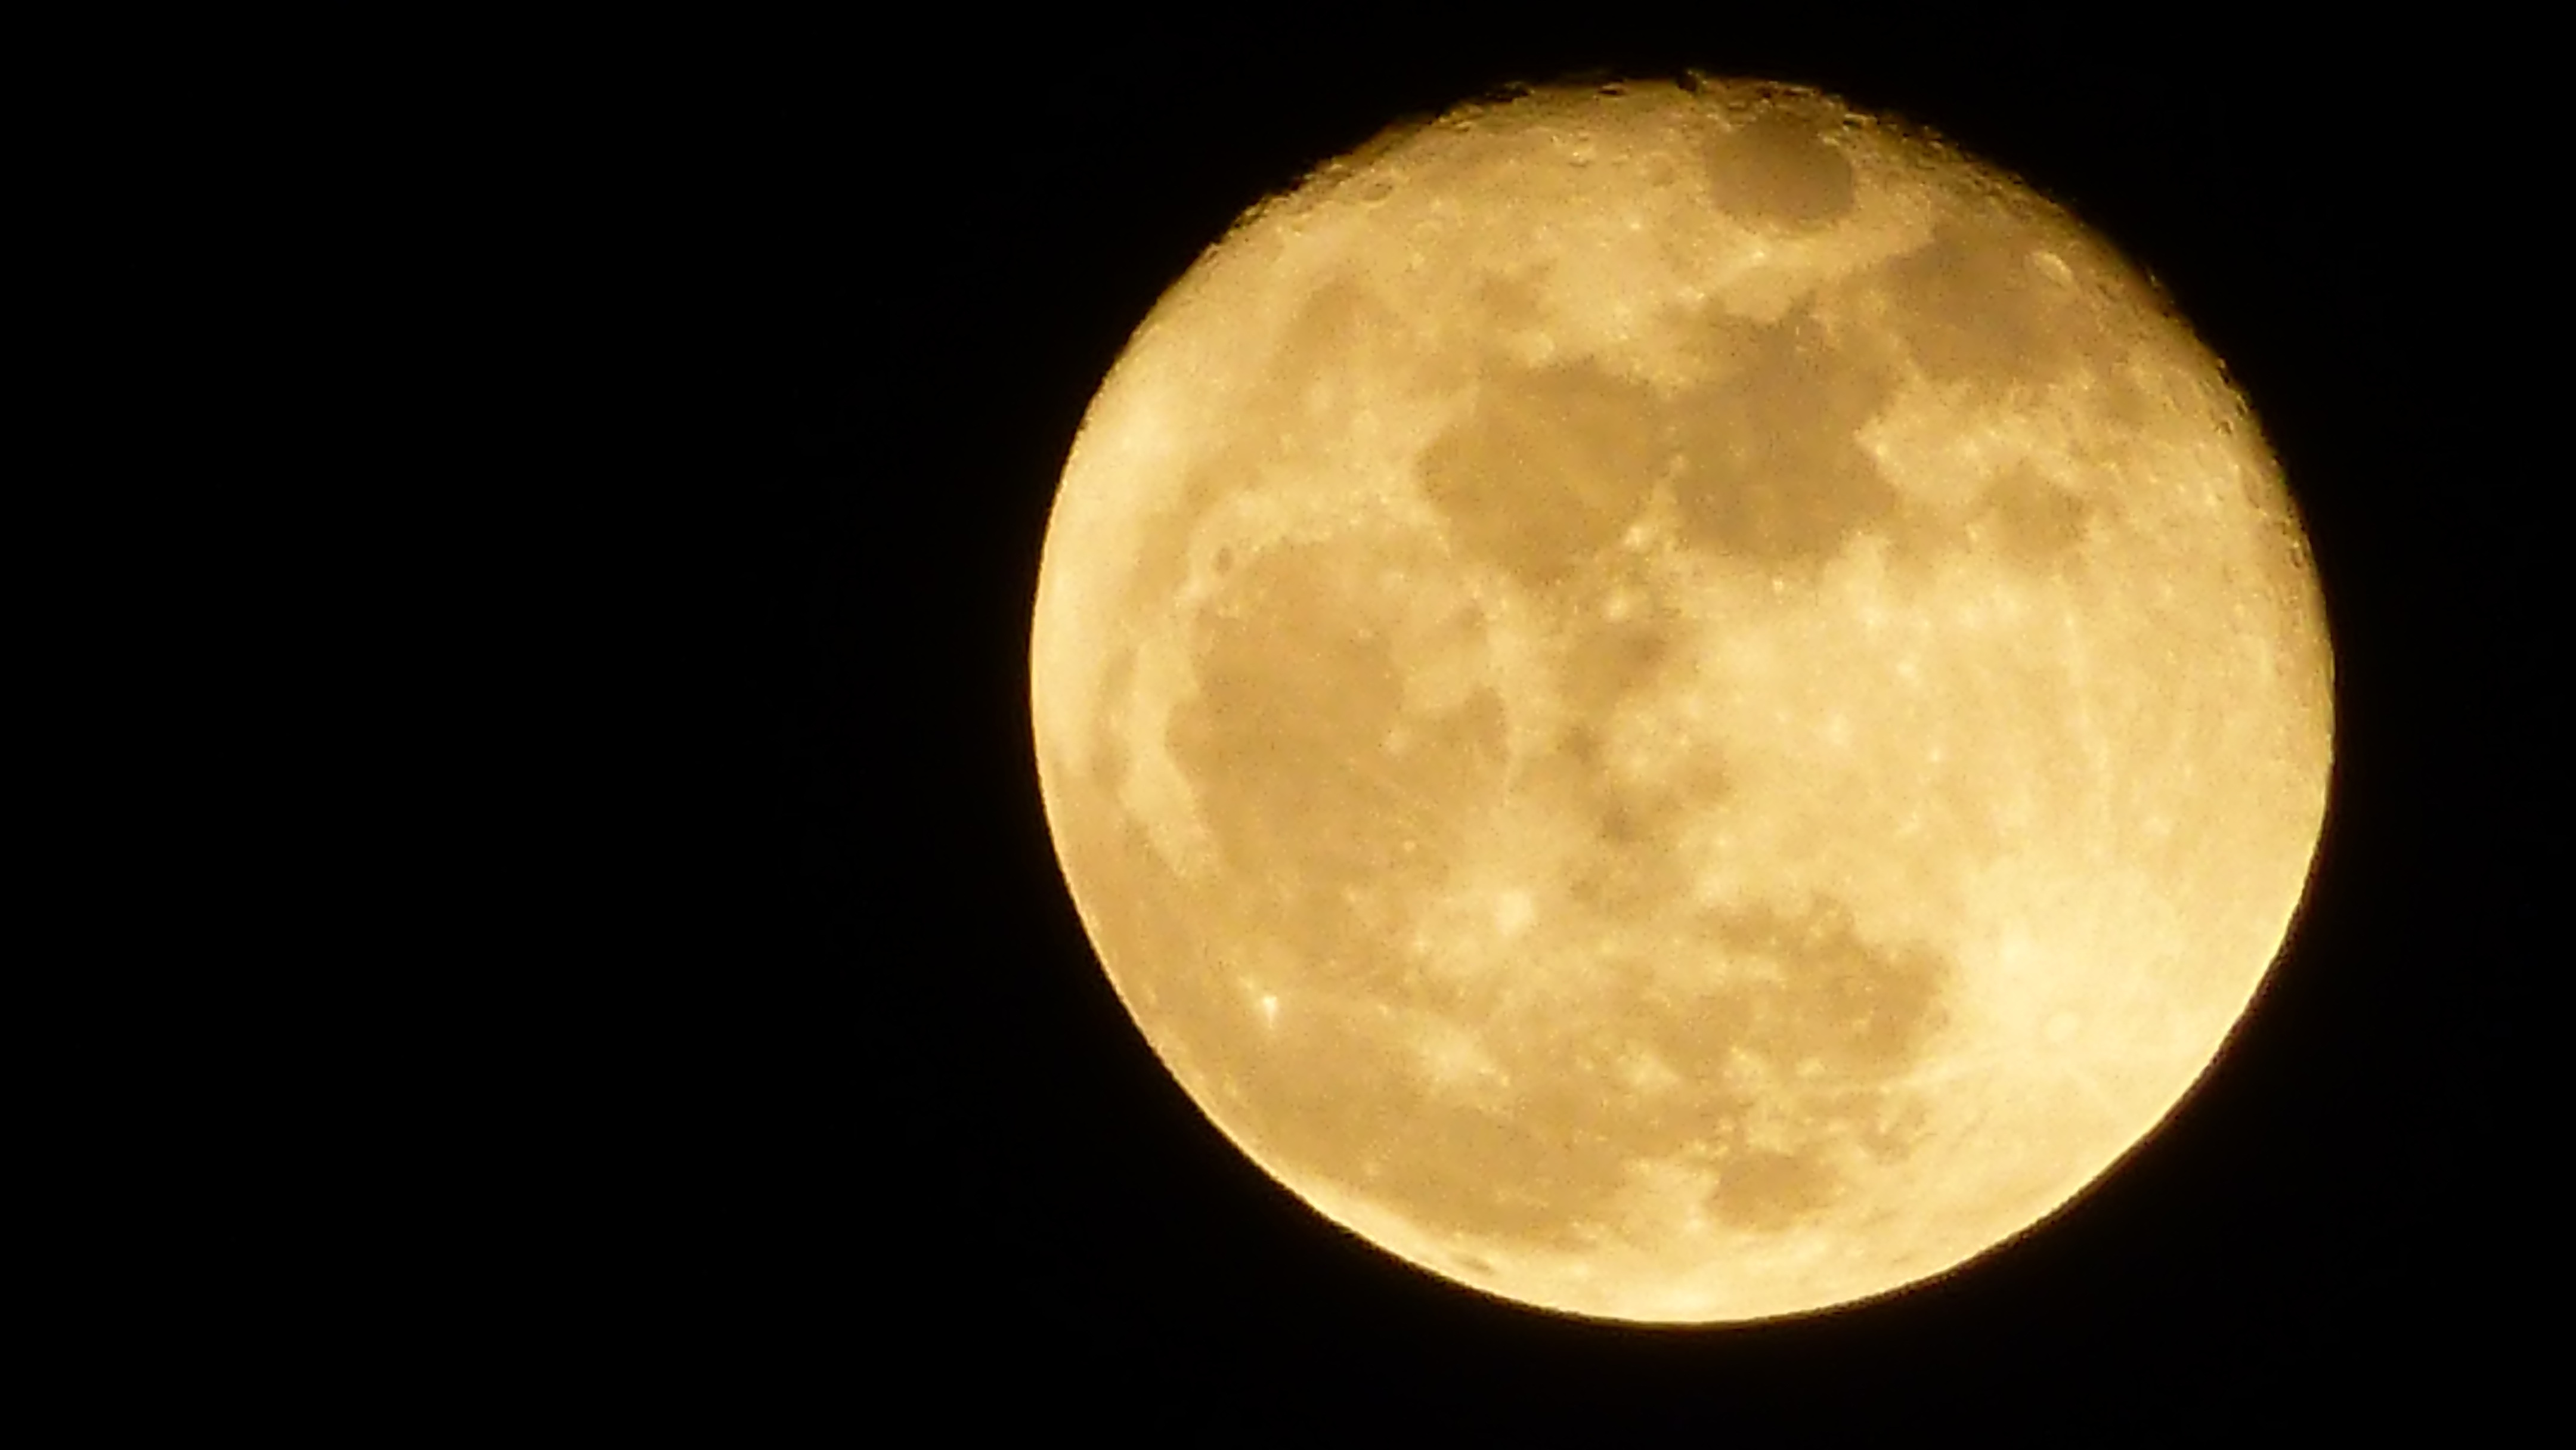
moon, full moon, astronomical object, atmosphere, astronomy, celestial event